The Ashes

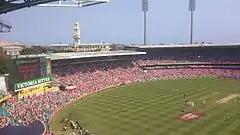
Celebrations at the SCG after Australia won the Ashes 5–0 in 2014

The Australian team of 1989 was comparable to the great Australian teams of the past, and resoundingly defeated England 4–0. Well led by Allan Border, the team included the young cricketers Mark Taylor, Merv Hughes, David Boon, Ian Healy and Steve Waugh, who were all to prove long-serving and successful Ashes competitors. England, now led once again by David Gower, suffered from injuries and poor form. During the Fourth Test news broke that prominent England players had agreed to take part in a "rebel tour" of South Africa the following winter; three of them (Tim Robinson, Neil Foster and John Emburey) were playing in the match, and were subsequently dropped from the England side.